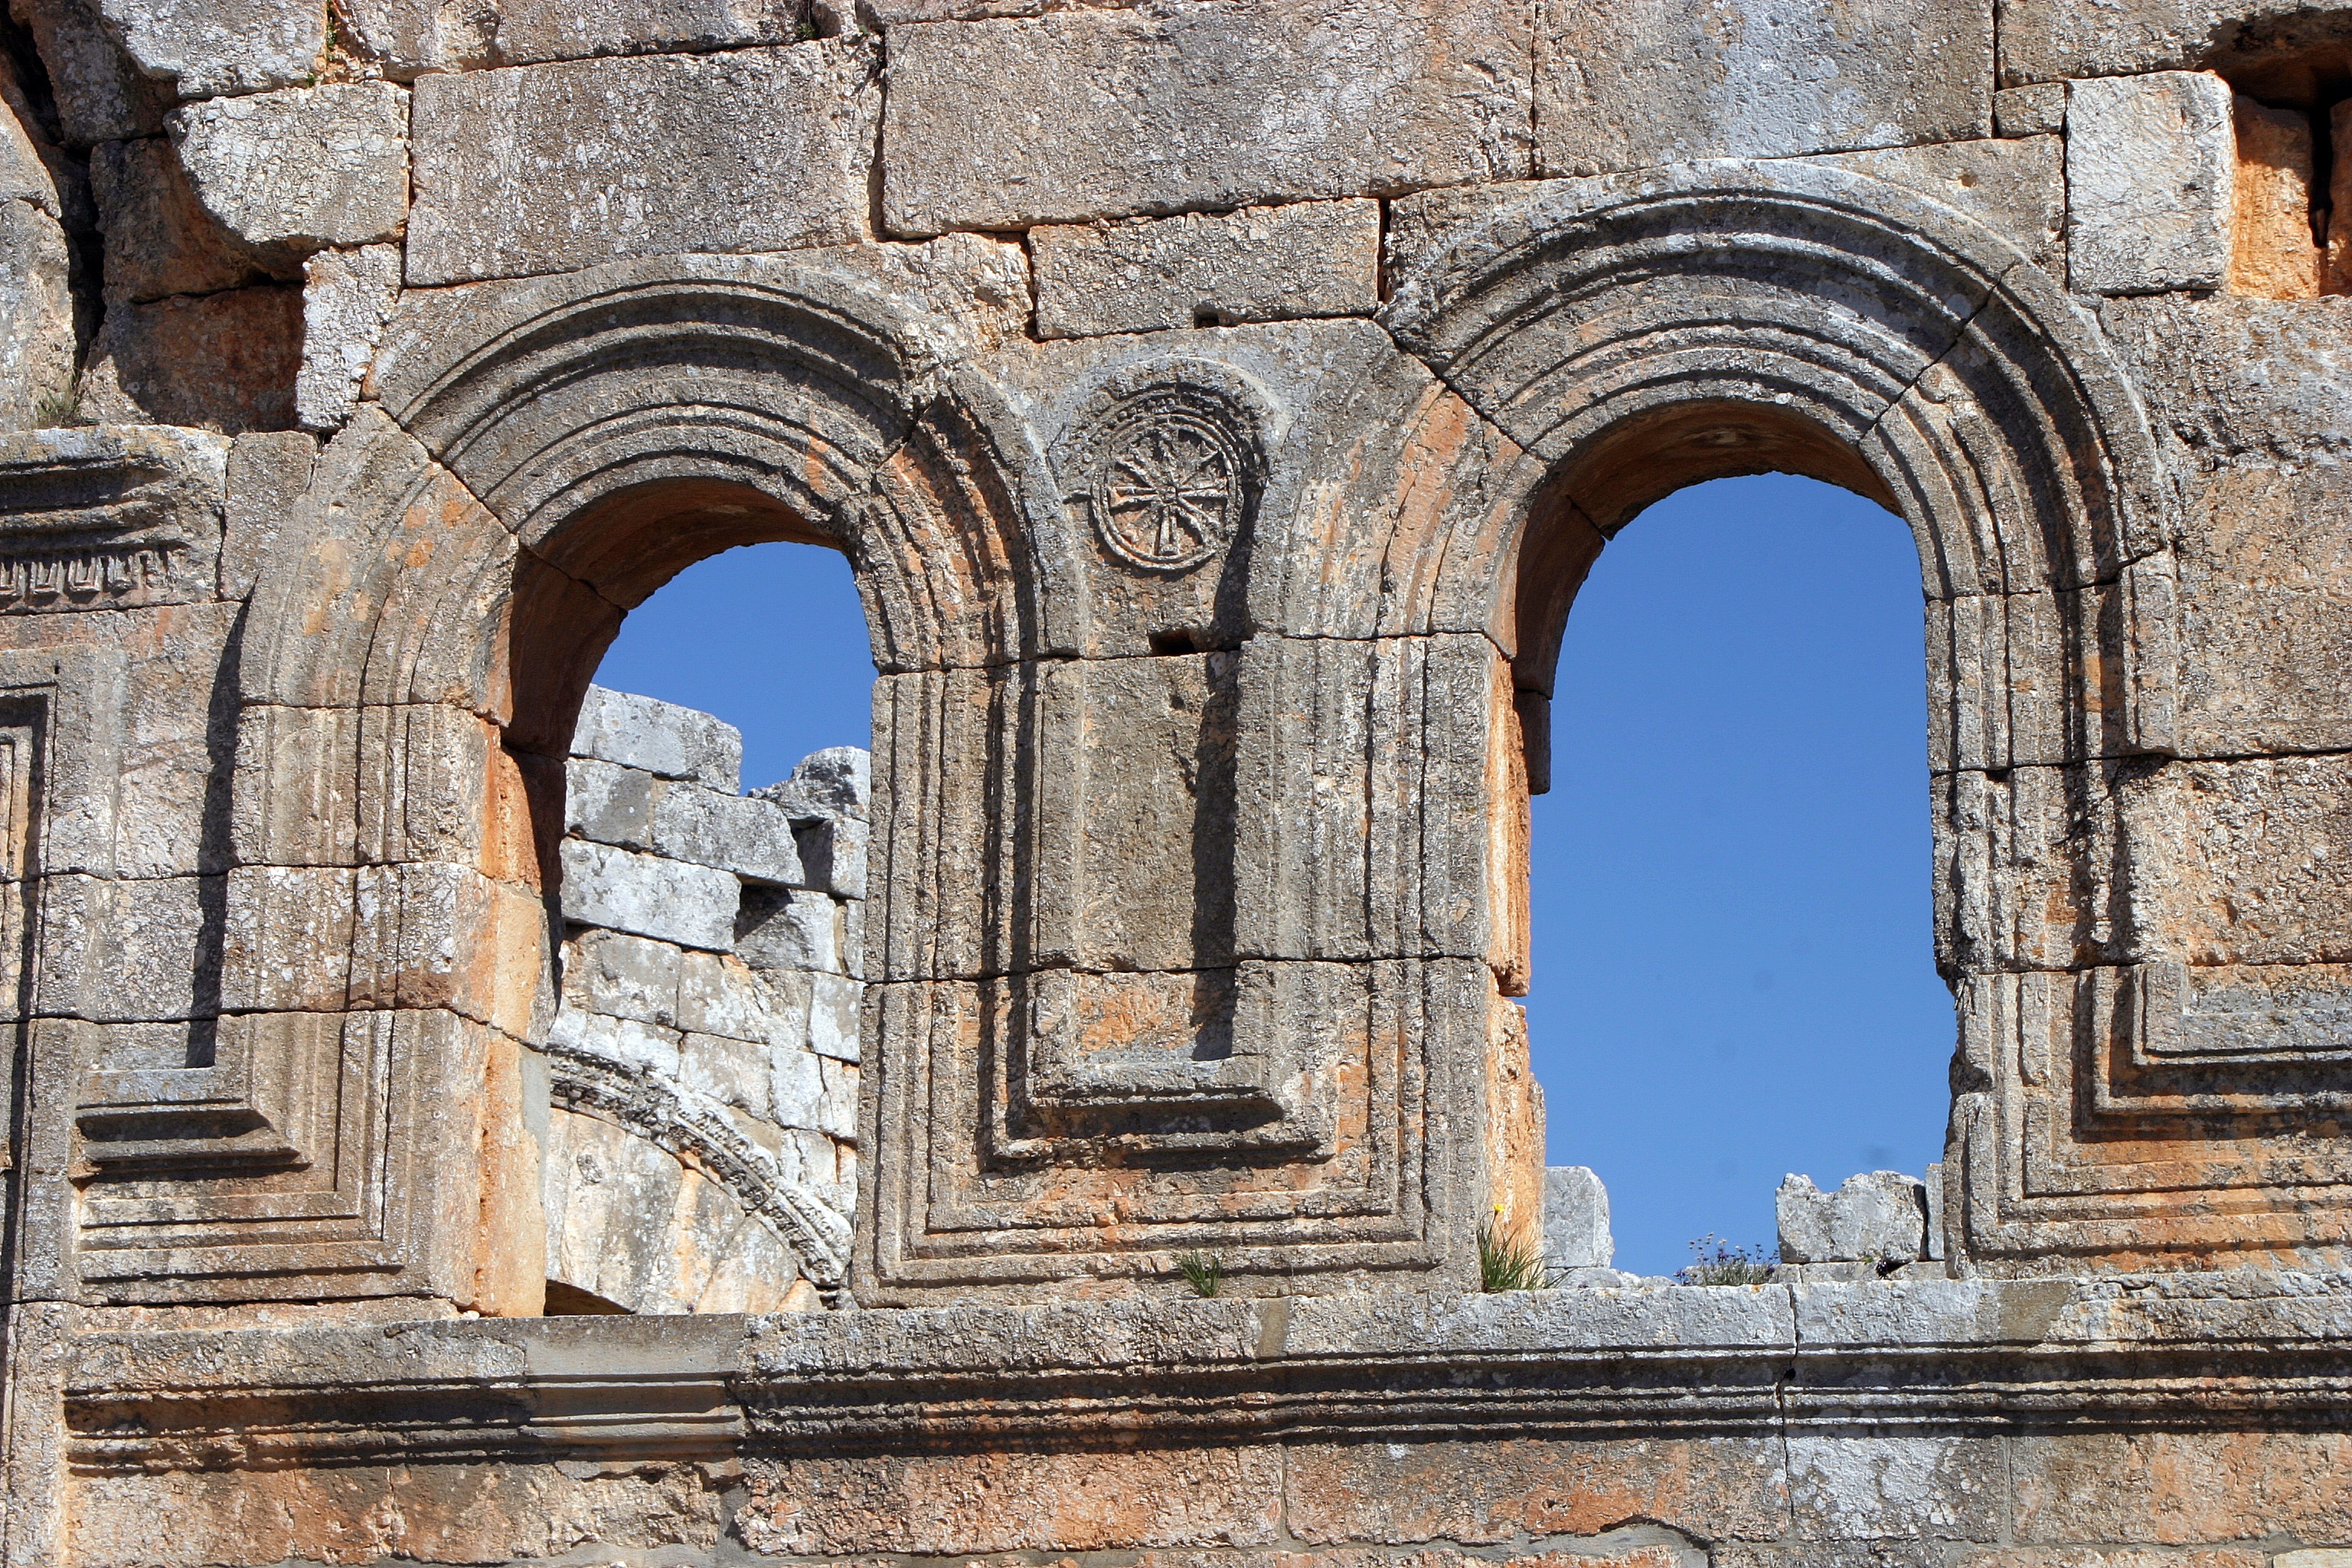
rock, architecture, structure, window, wall, arch, facade, place of worship, art, temple, ruins, monastery, history, abbey, middle ages, damascus, syria, ancient history, altheimat, ancient roman architecture